Lissan House

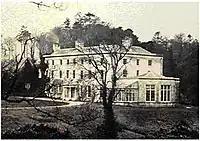
Lissan House c.1860

John's father, Rev. Thomas Staples had entered into partnership with the Archbishop of Armagh, the Archbishop of Tuam, the Rev Hon Arthur Hill and Charles Caulfield to found the Tyrone Mining Company with a capital of £10,000. With this, they founded the coal mines in Coalisland and brought the Sardinian architect, Davis Ducart, to Ireland to design “dry hurries” which transported coal from the pits to the Canal for transport to Dublin. He also persuaded Ducart to design the White Bridge on the Lissan Estate along with an important water garden with fountains and cascades. These survive on the estate today but are in need of restoration. In the 1830s, the balustrade on the White Bridge was reconstructed according to the wishes of Catherine, Lady Staples, wife of the ninth Baronet Sir Thomas Staples Queen's Advocate in Ireland, to a design taken from a screen in the house.